Montería

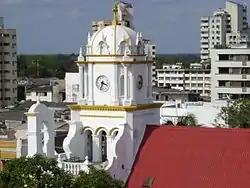
Colonial church in downtown Monteria.

Both public and private educational institutions run the gamut from unlicensed private preschools to fully accredited universities.